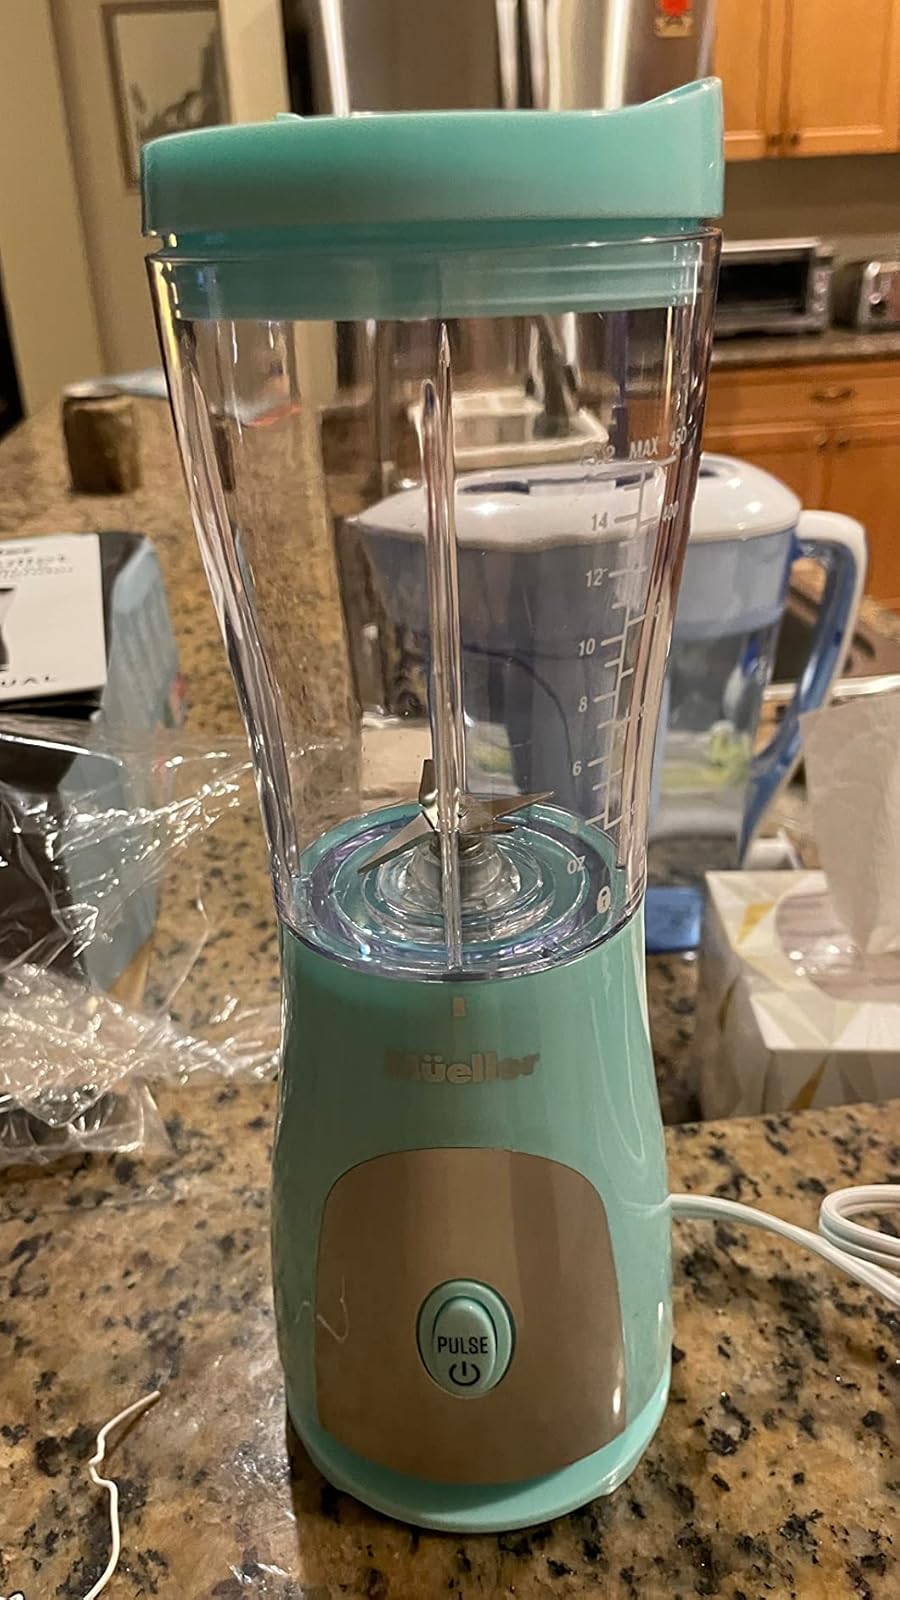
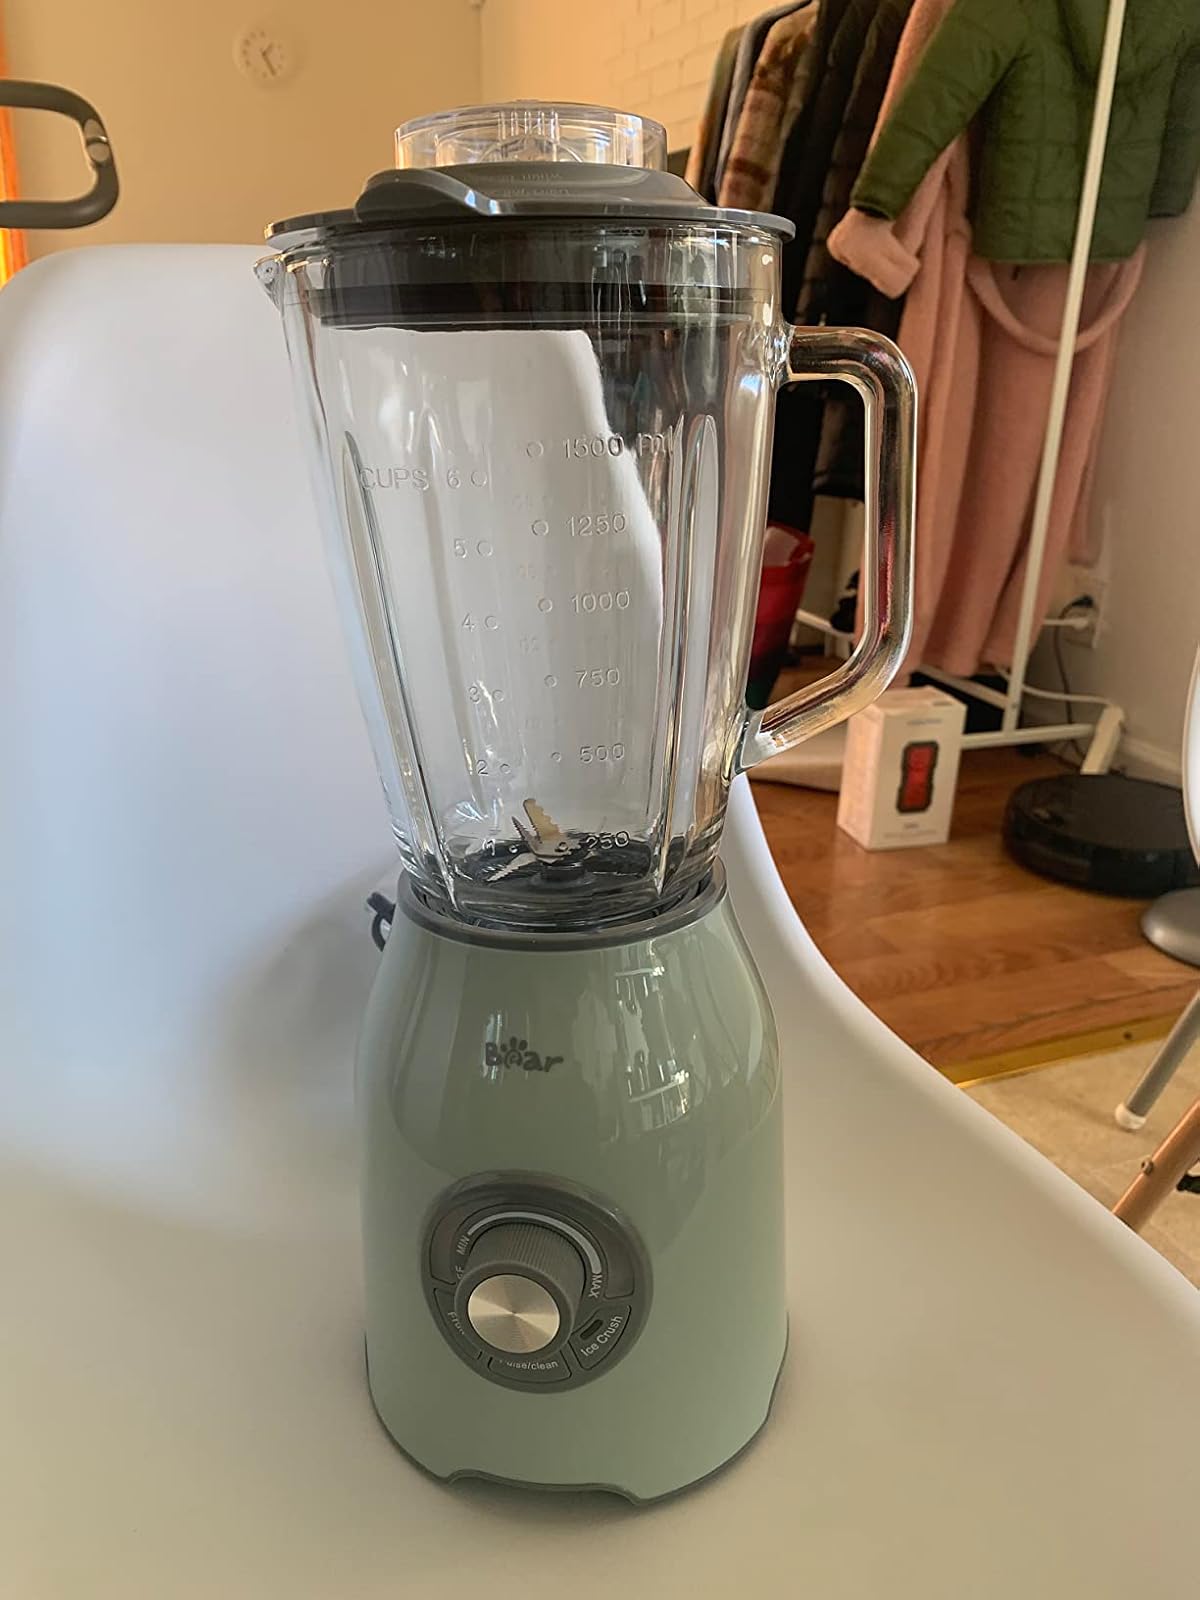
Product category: items_blender
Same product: no